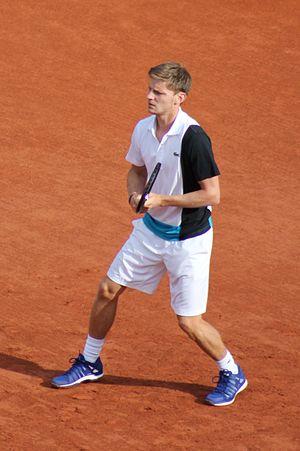
David Goffin, né le 7 décembre 1990 à Rocourt, section de la ville de Liège, est un joueur de tennis belge, professionnel depuis 2008.